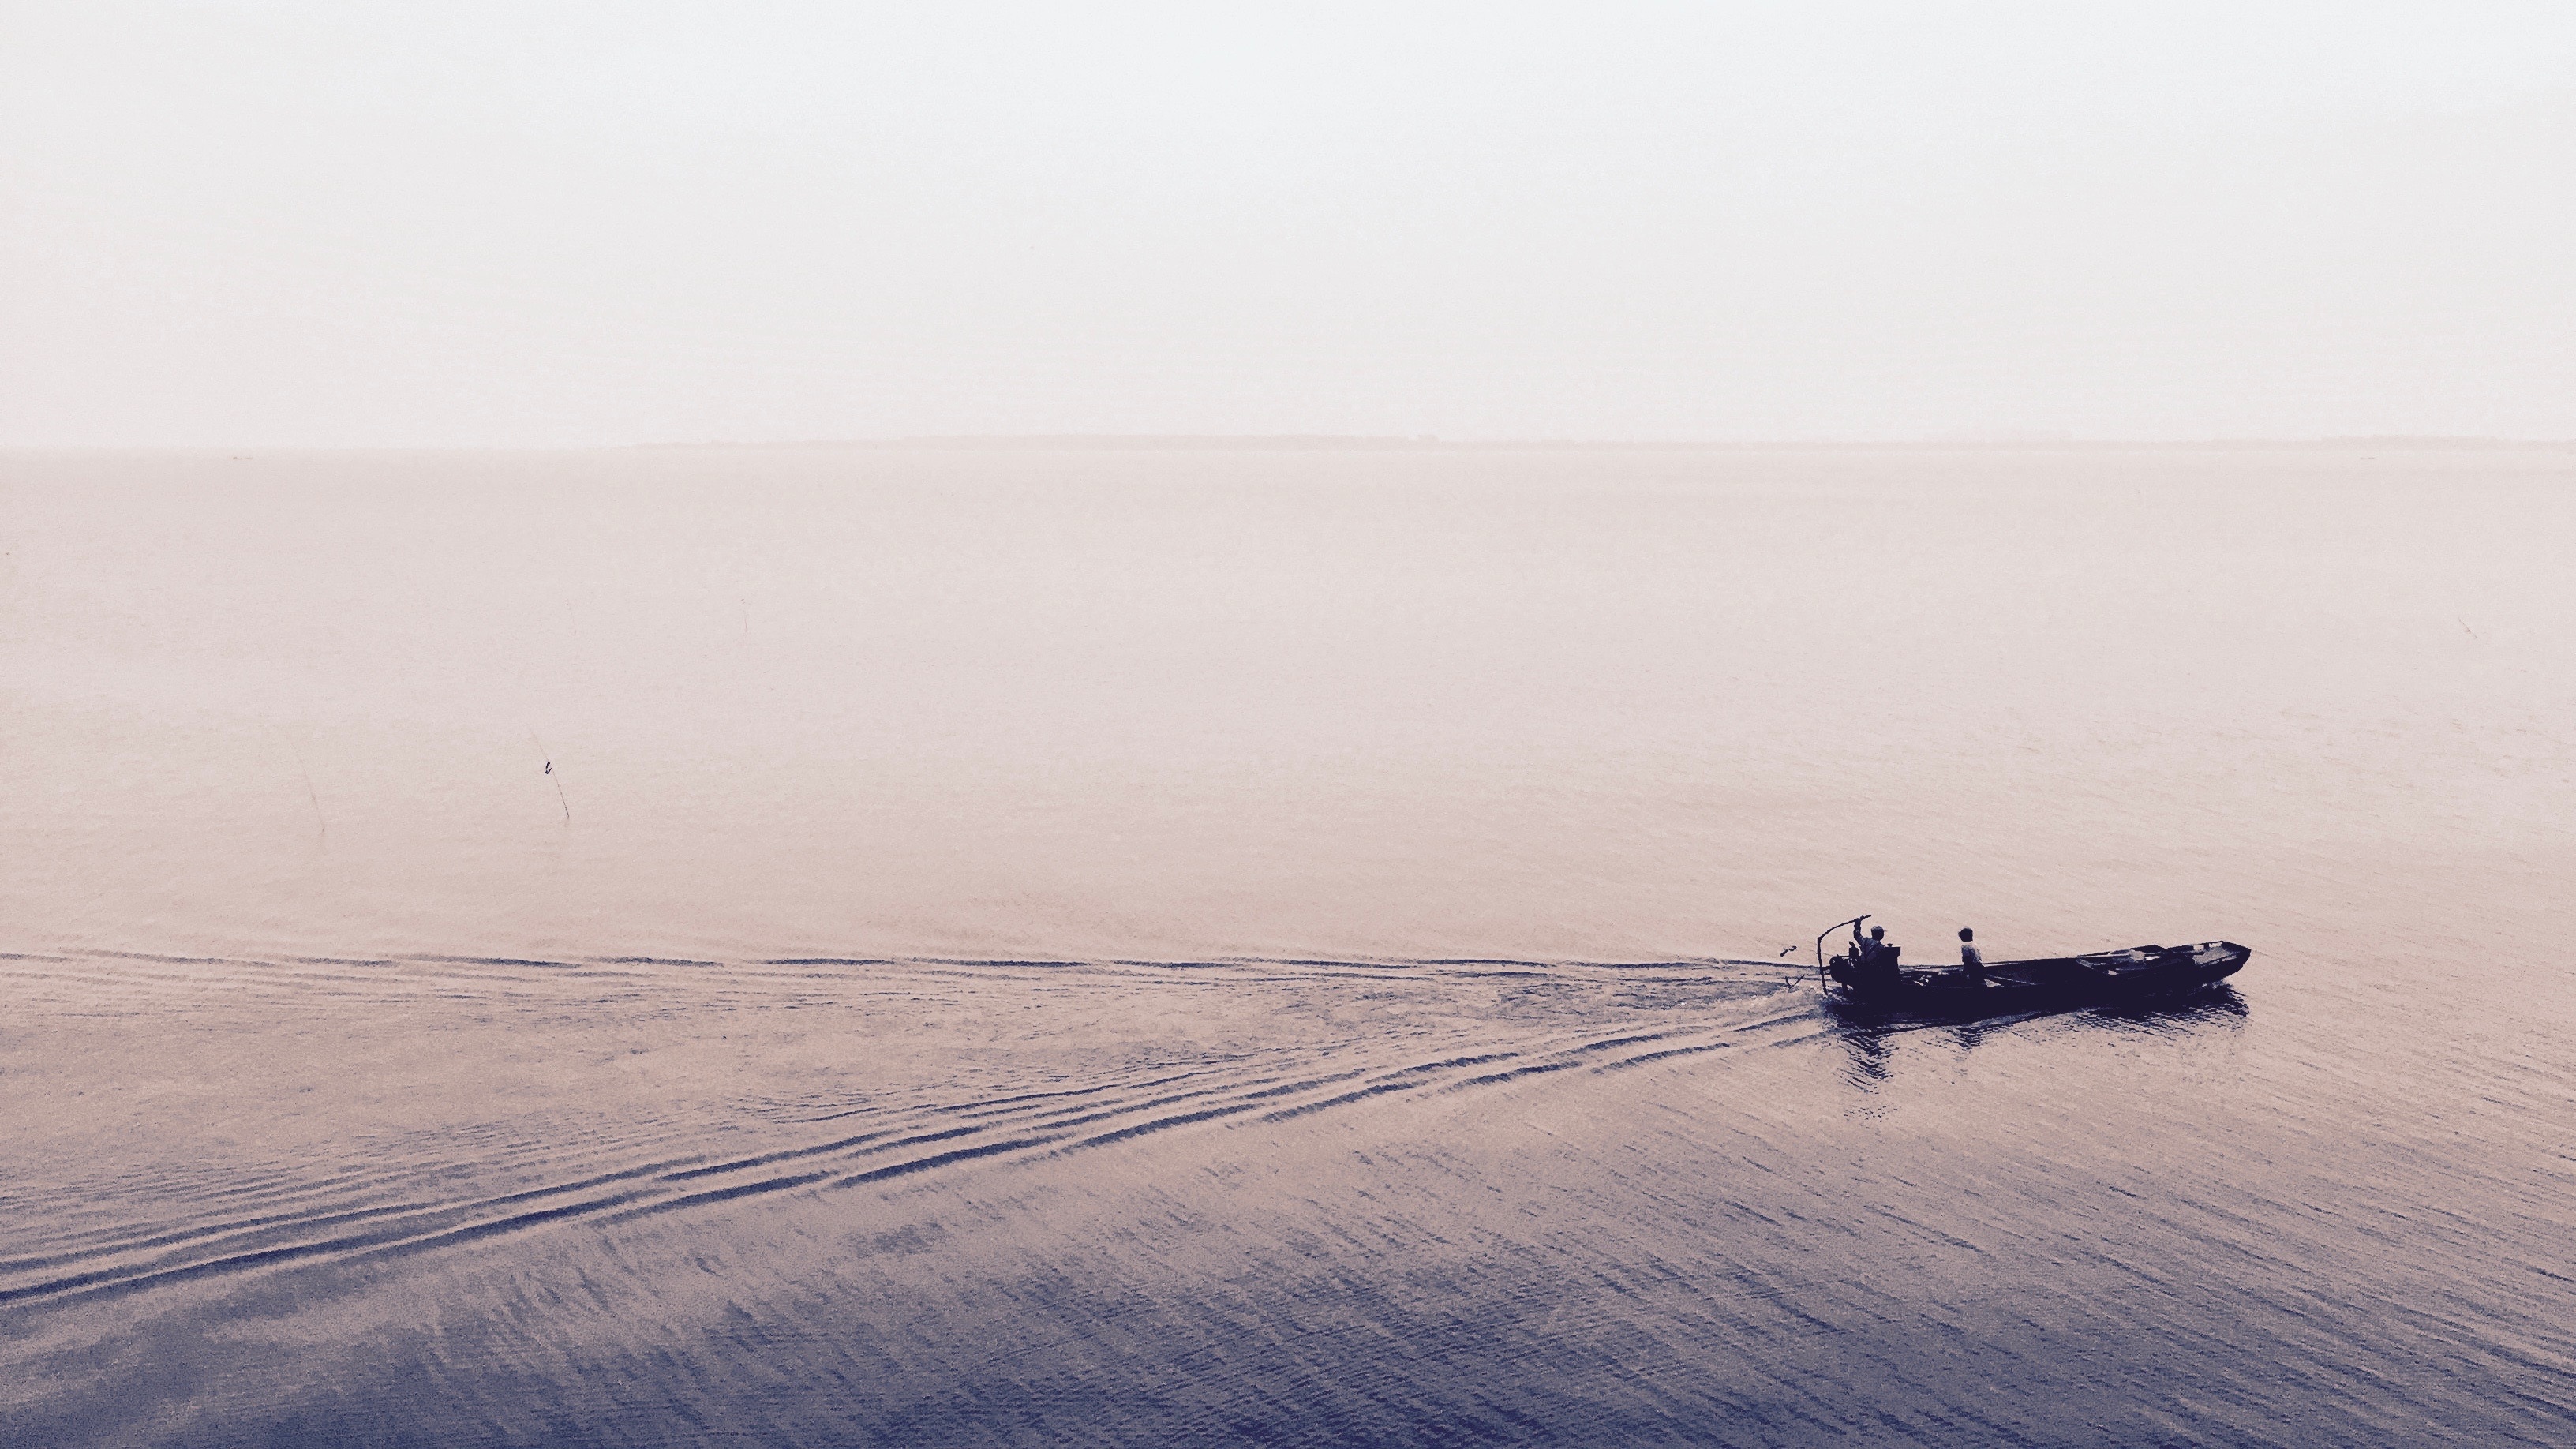
man, beach, landscape, sea, coast, water, sand, ocean, horizon, person, snow, winter, fog, sunset, mist, boat, morning, shore, wave, lake, dawn, dusk, fisherman, seascape, weather, haze, arctic, motorboat, watercraft, natural environment, atmospheric phenomenon, transportation system